Mainz Microtron

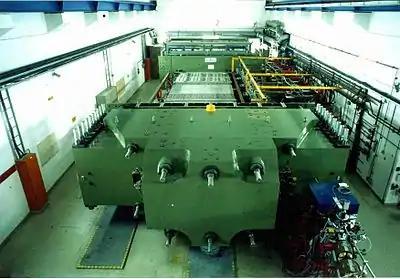
MAMI-B: The individual return paths are located on the left-hand side between the two huge 180° bending magnets. The acceleration section is on the right-hand side.

At the end of the 1990s, the demand for an energy increase up to about 1500 MeV arose. This was accomplished by adding a fourth accelerator stage. Adding another RTM was not possible because it would have required bending magnets of ~2200 tons each. Therefore, the technique was modified by splitting the 180°-dipoles into a system of symmetric pairs of 90°-dipoles, each forming an achromatic 180°